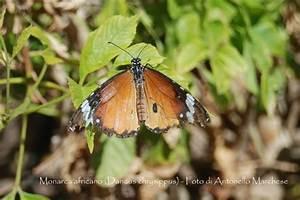
butterfly